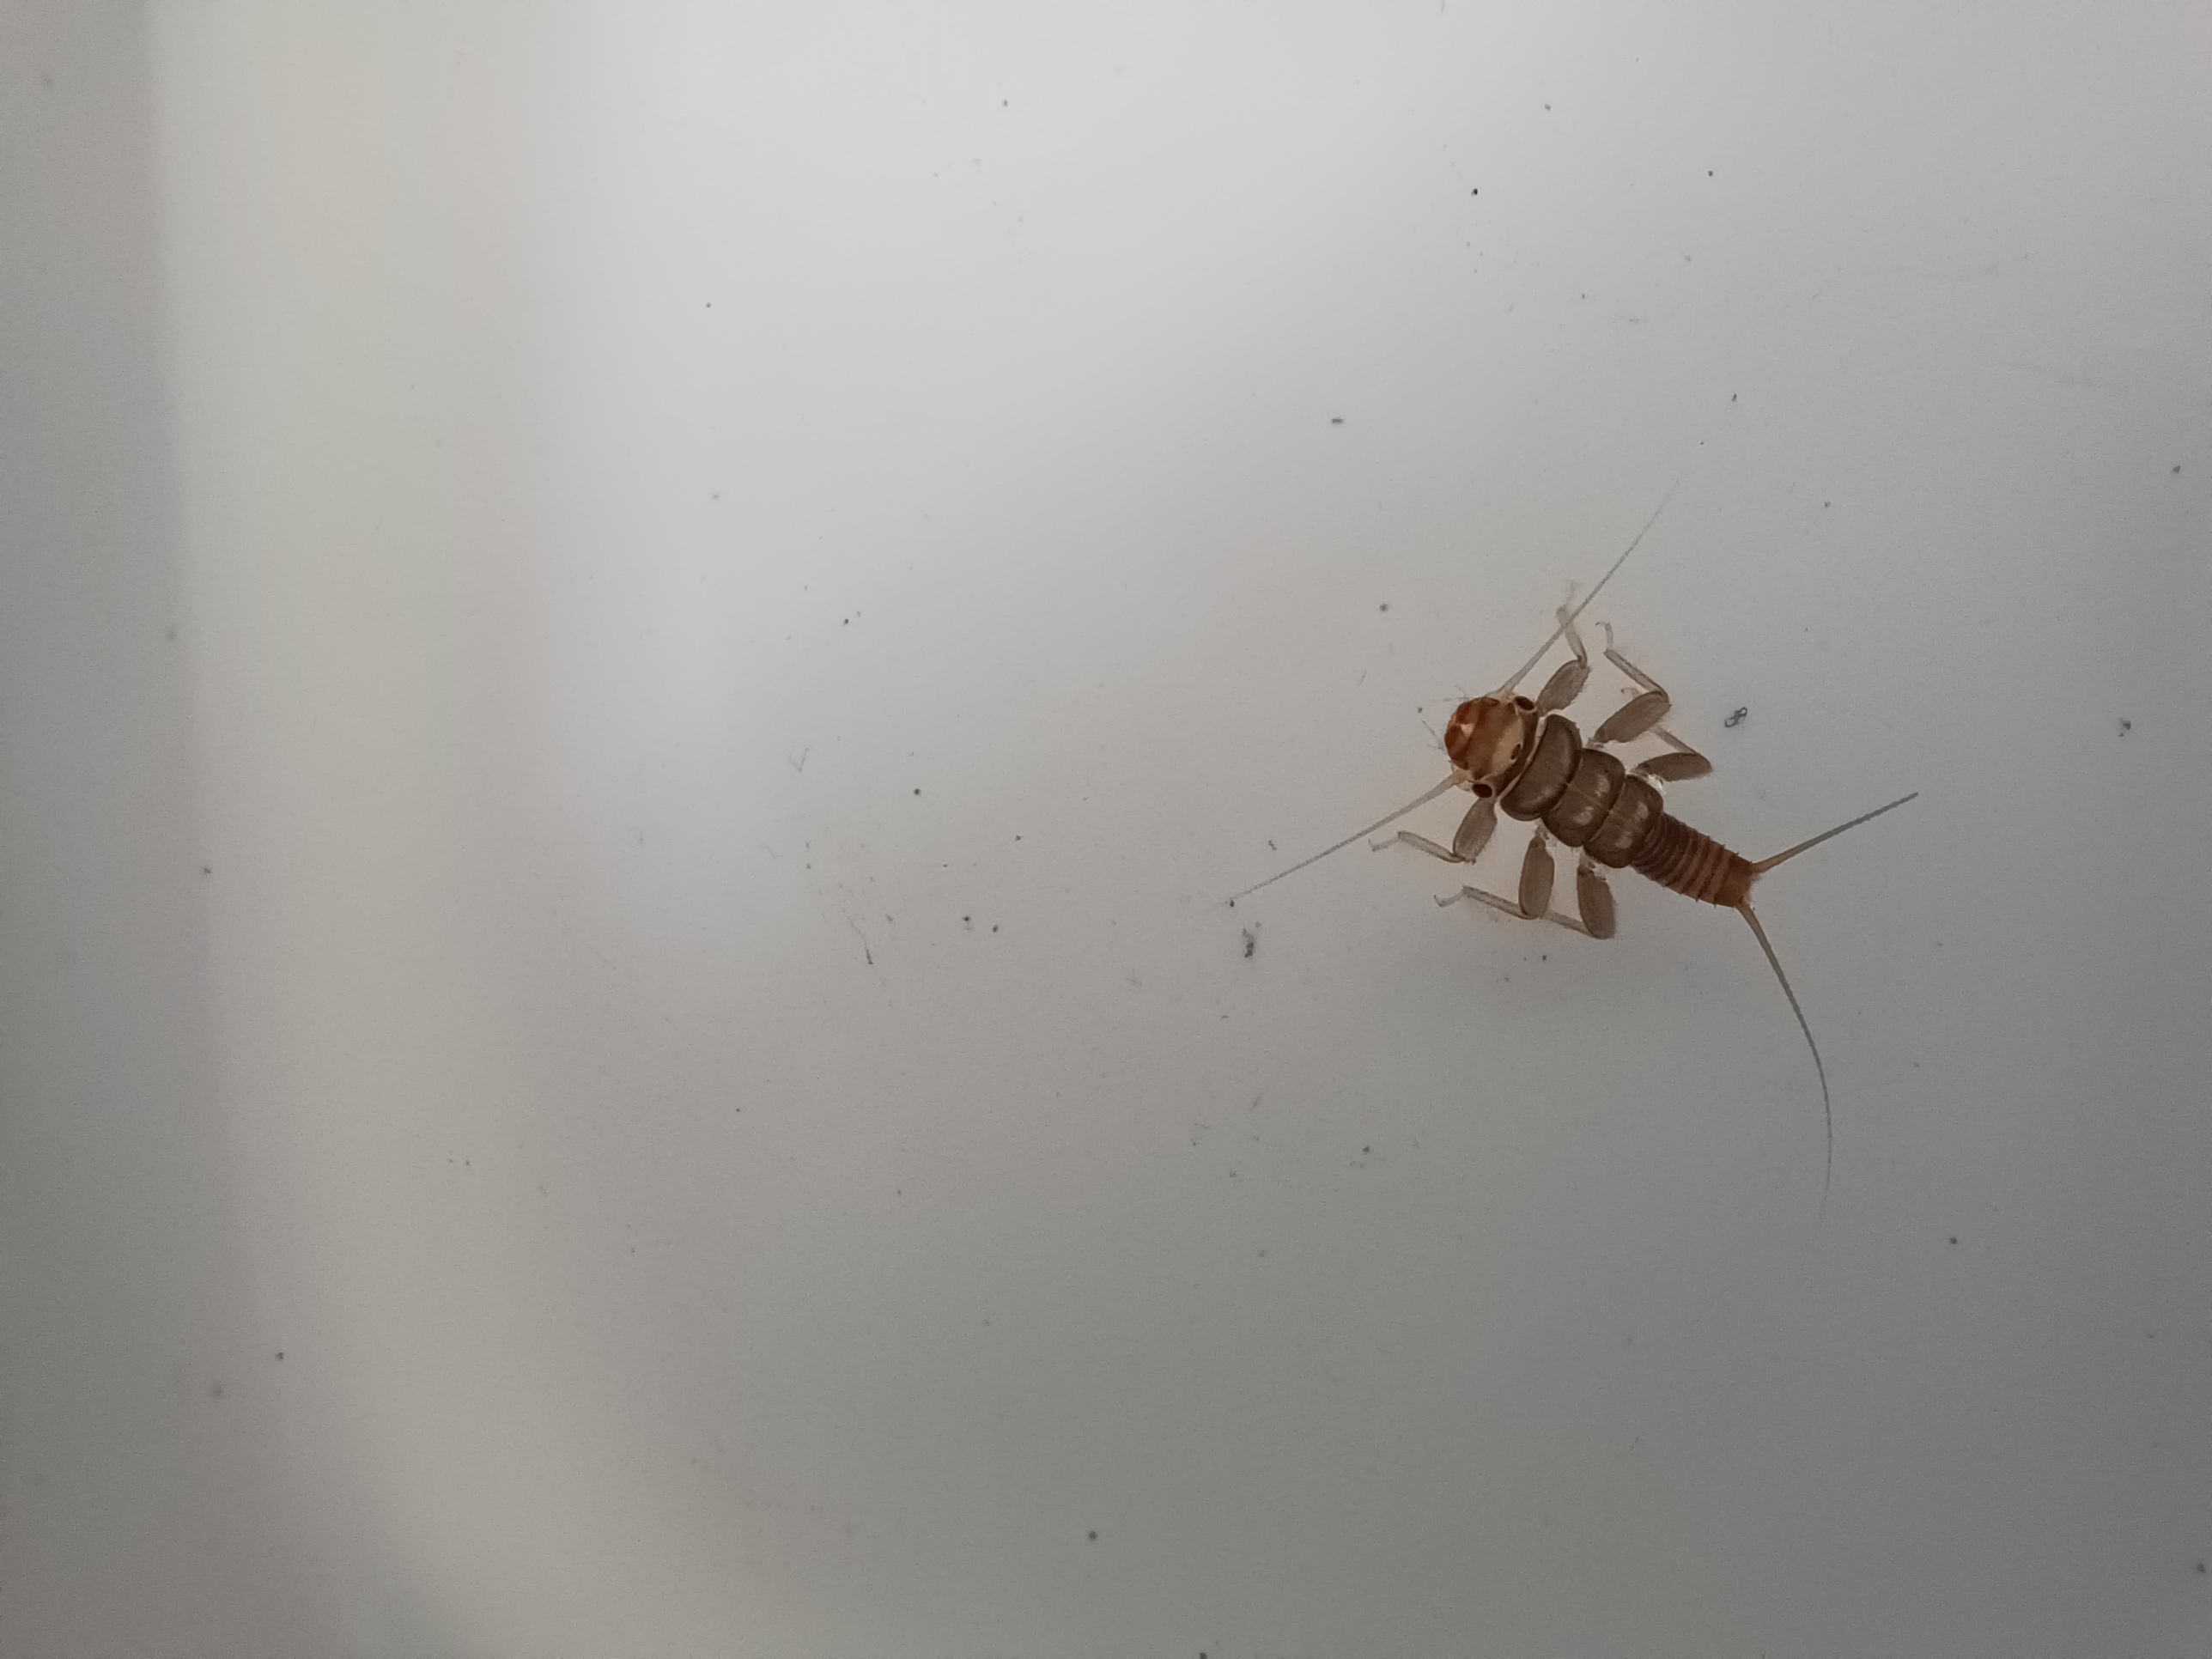
Macroinvertebrate group: stoneflies